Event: Nepal Earthquake
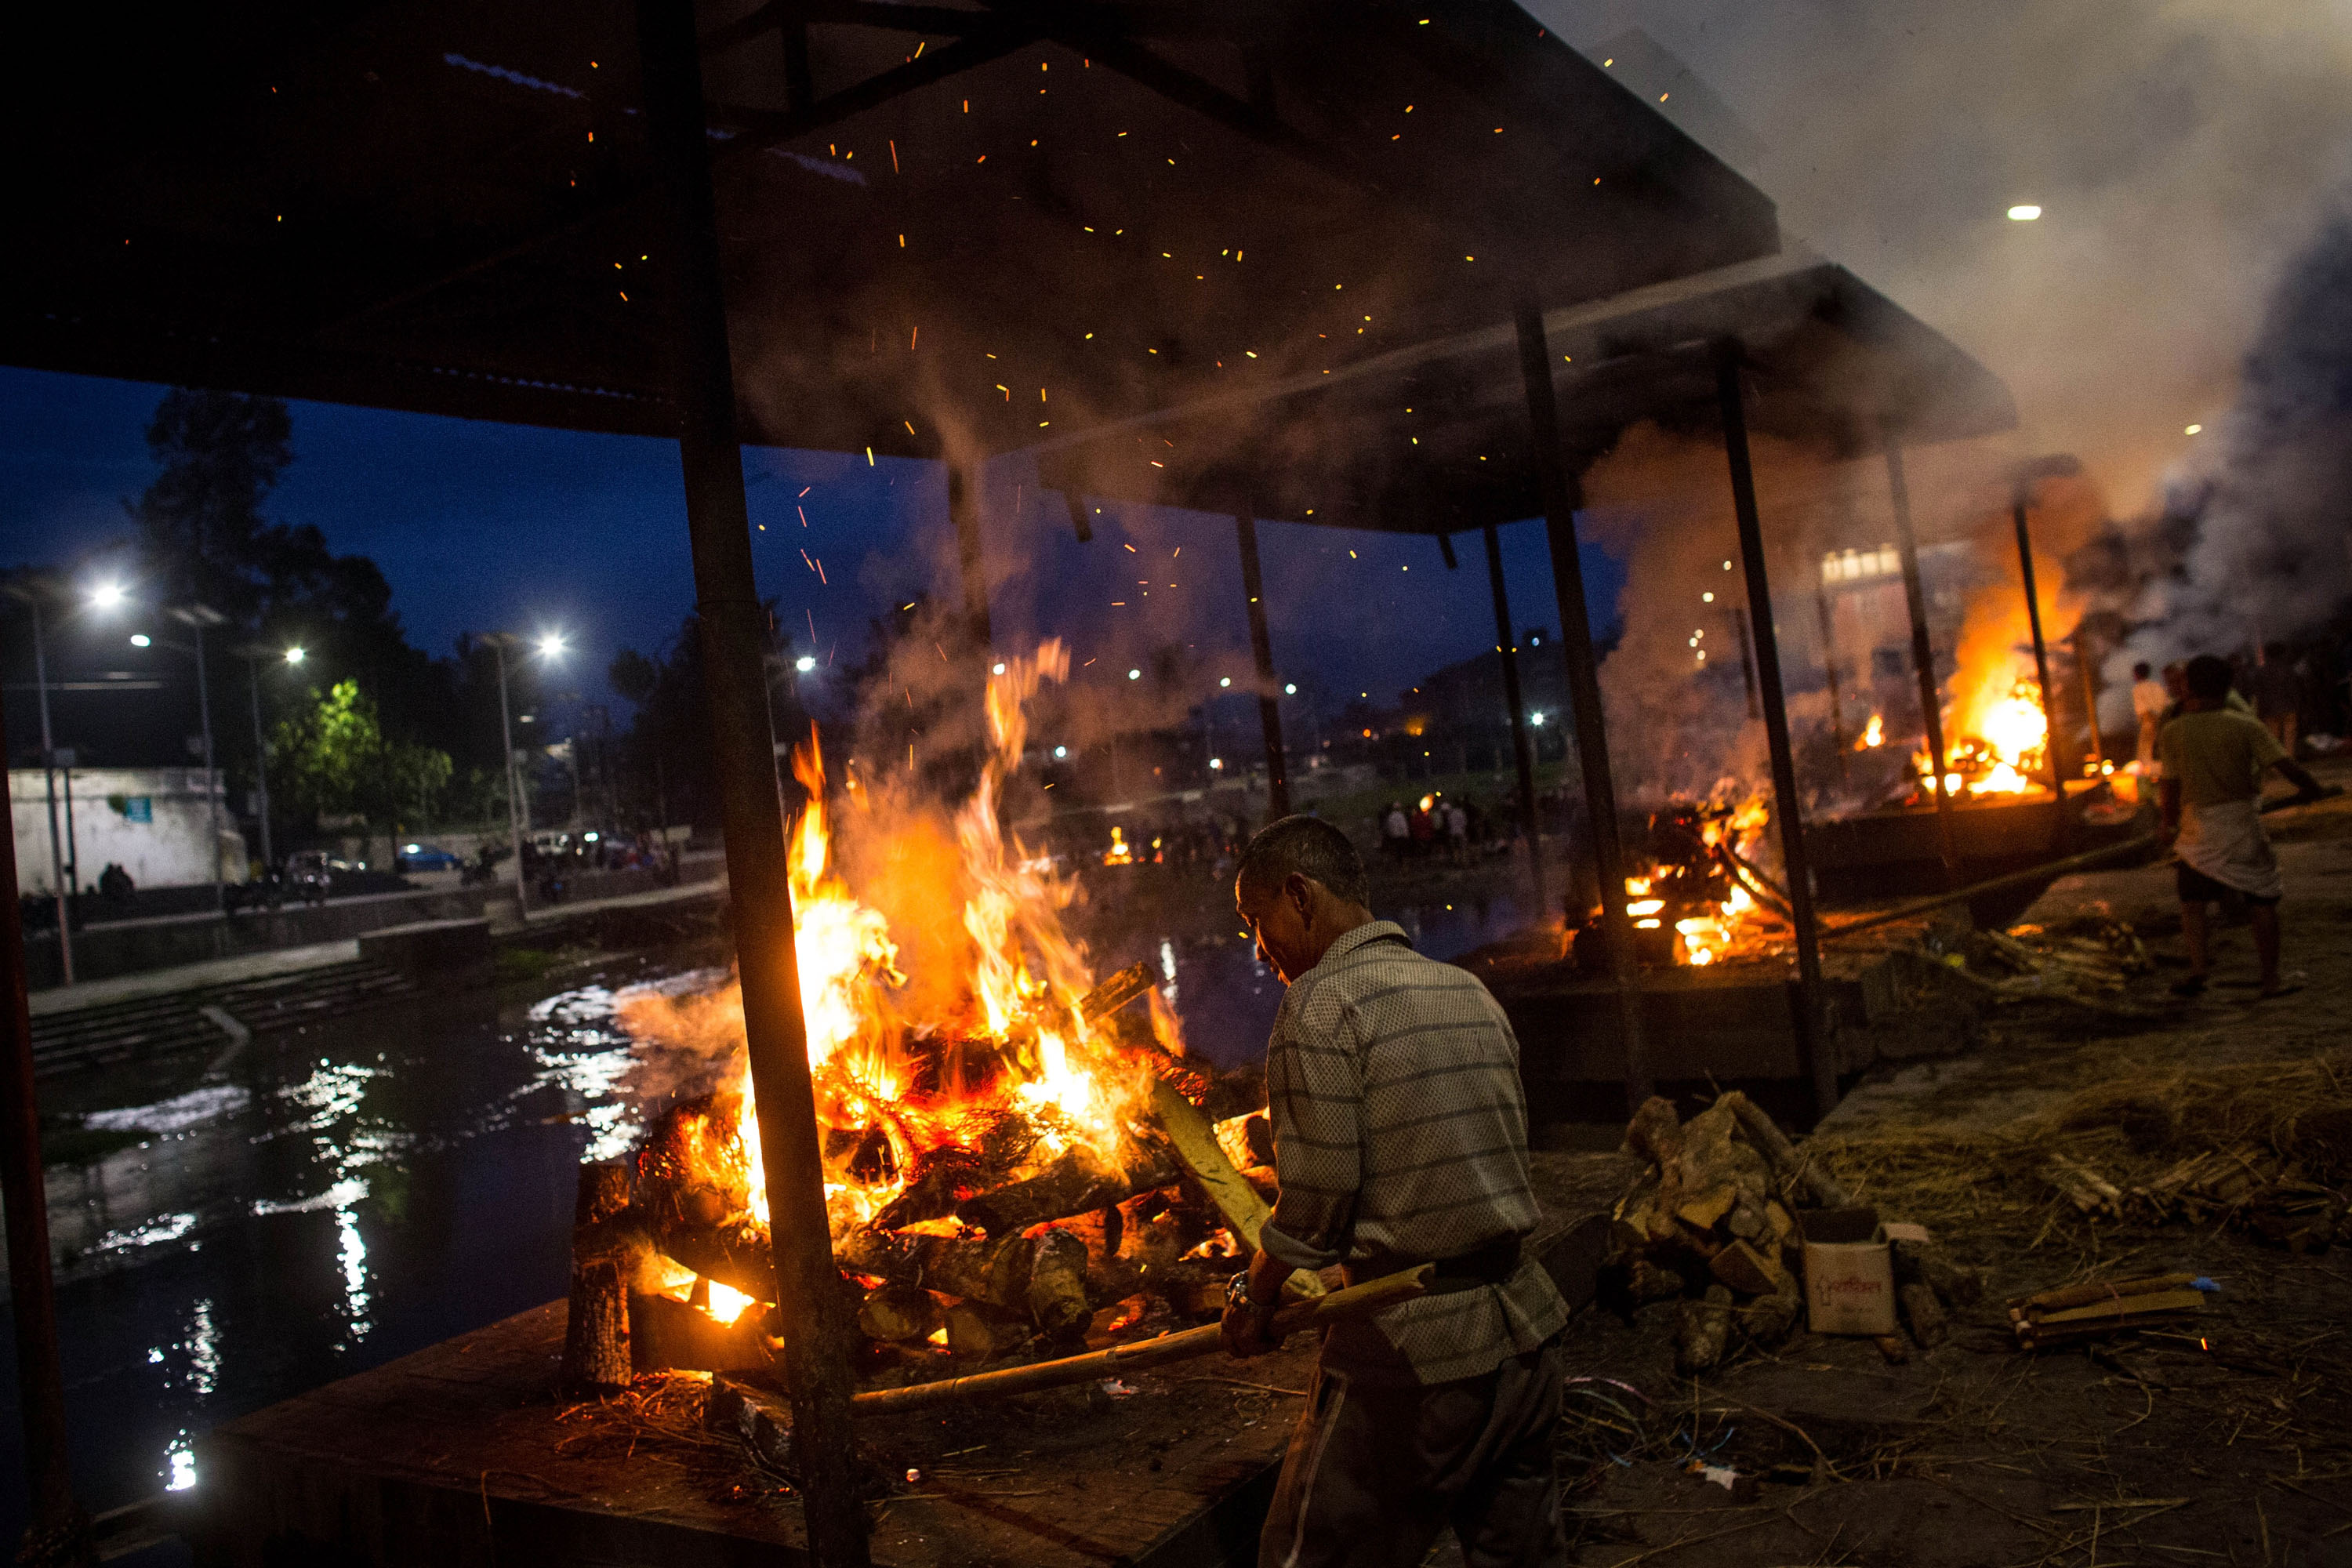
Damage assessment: no_damage